Driffield Show

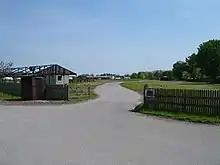
Entrance to the showground

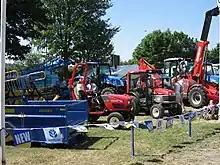
Farm machinery on Driffield Show in 2006

Driffield Show is a one-day agricultural show held in mid-July in the town of Driffield. The showground is located southwest of the town near Kelleythorpe, and hosts other events throughout the year such as a steam and vintage rally.